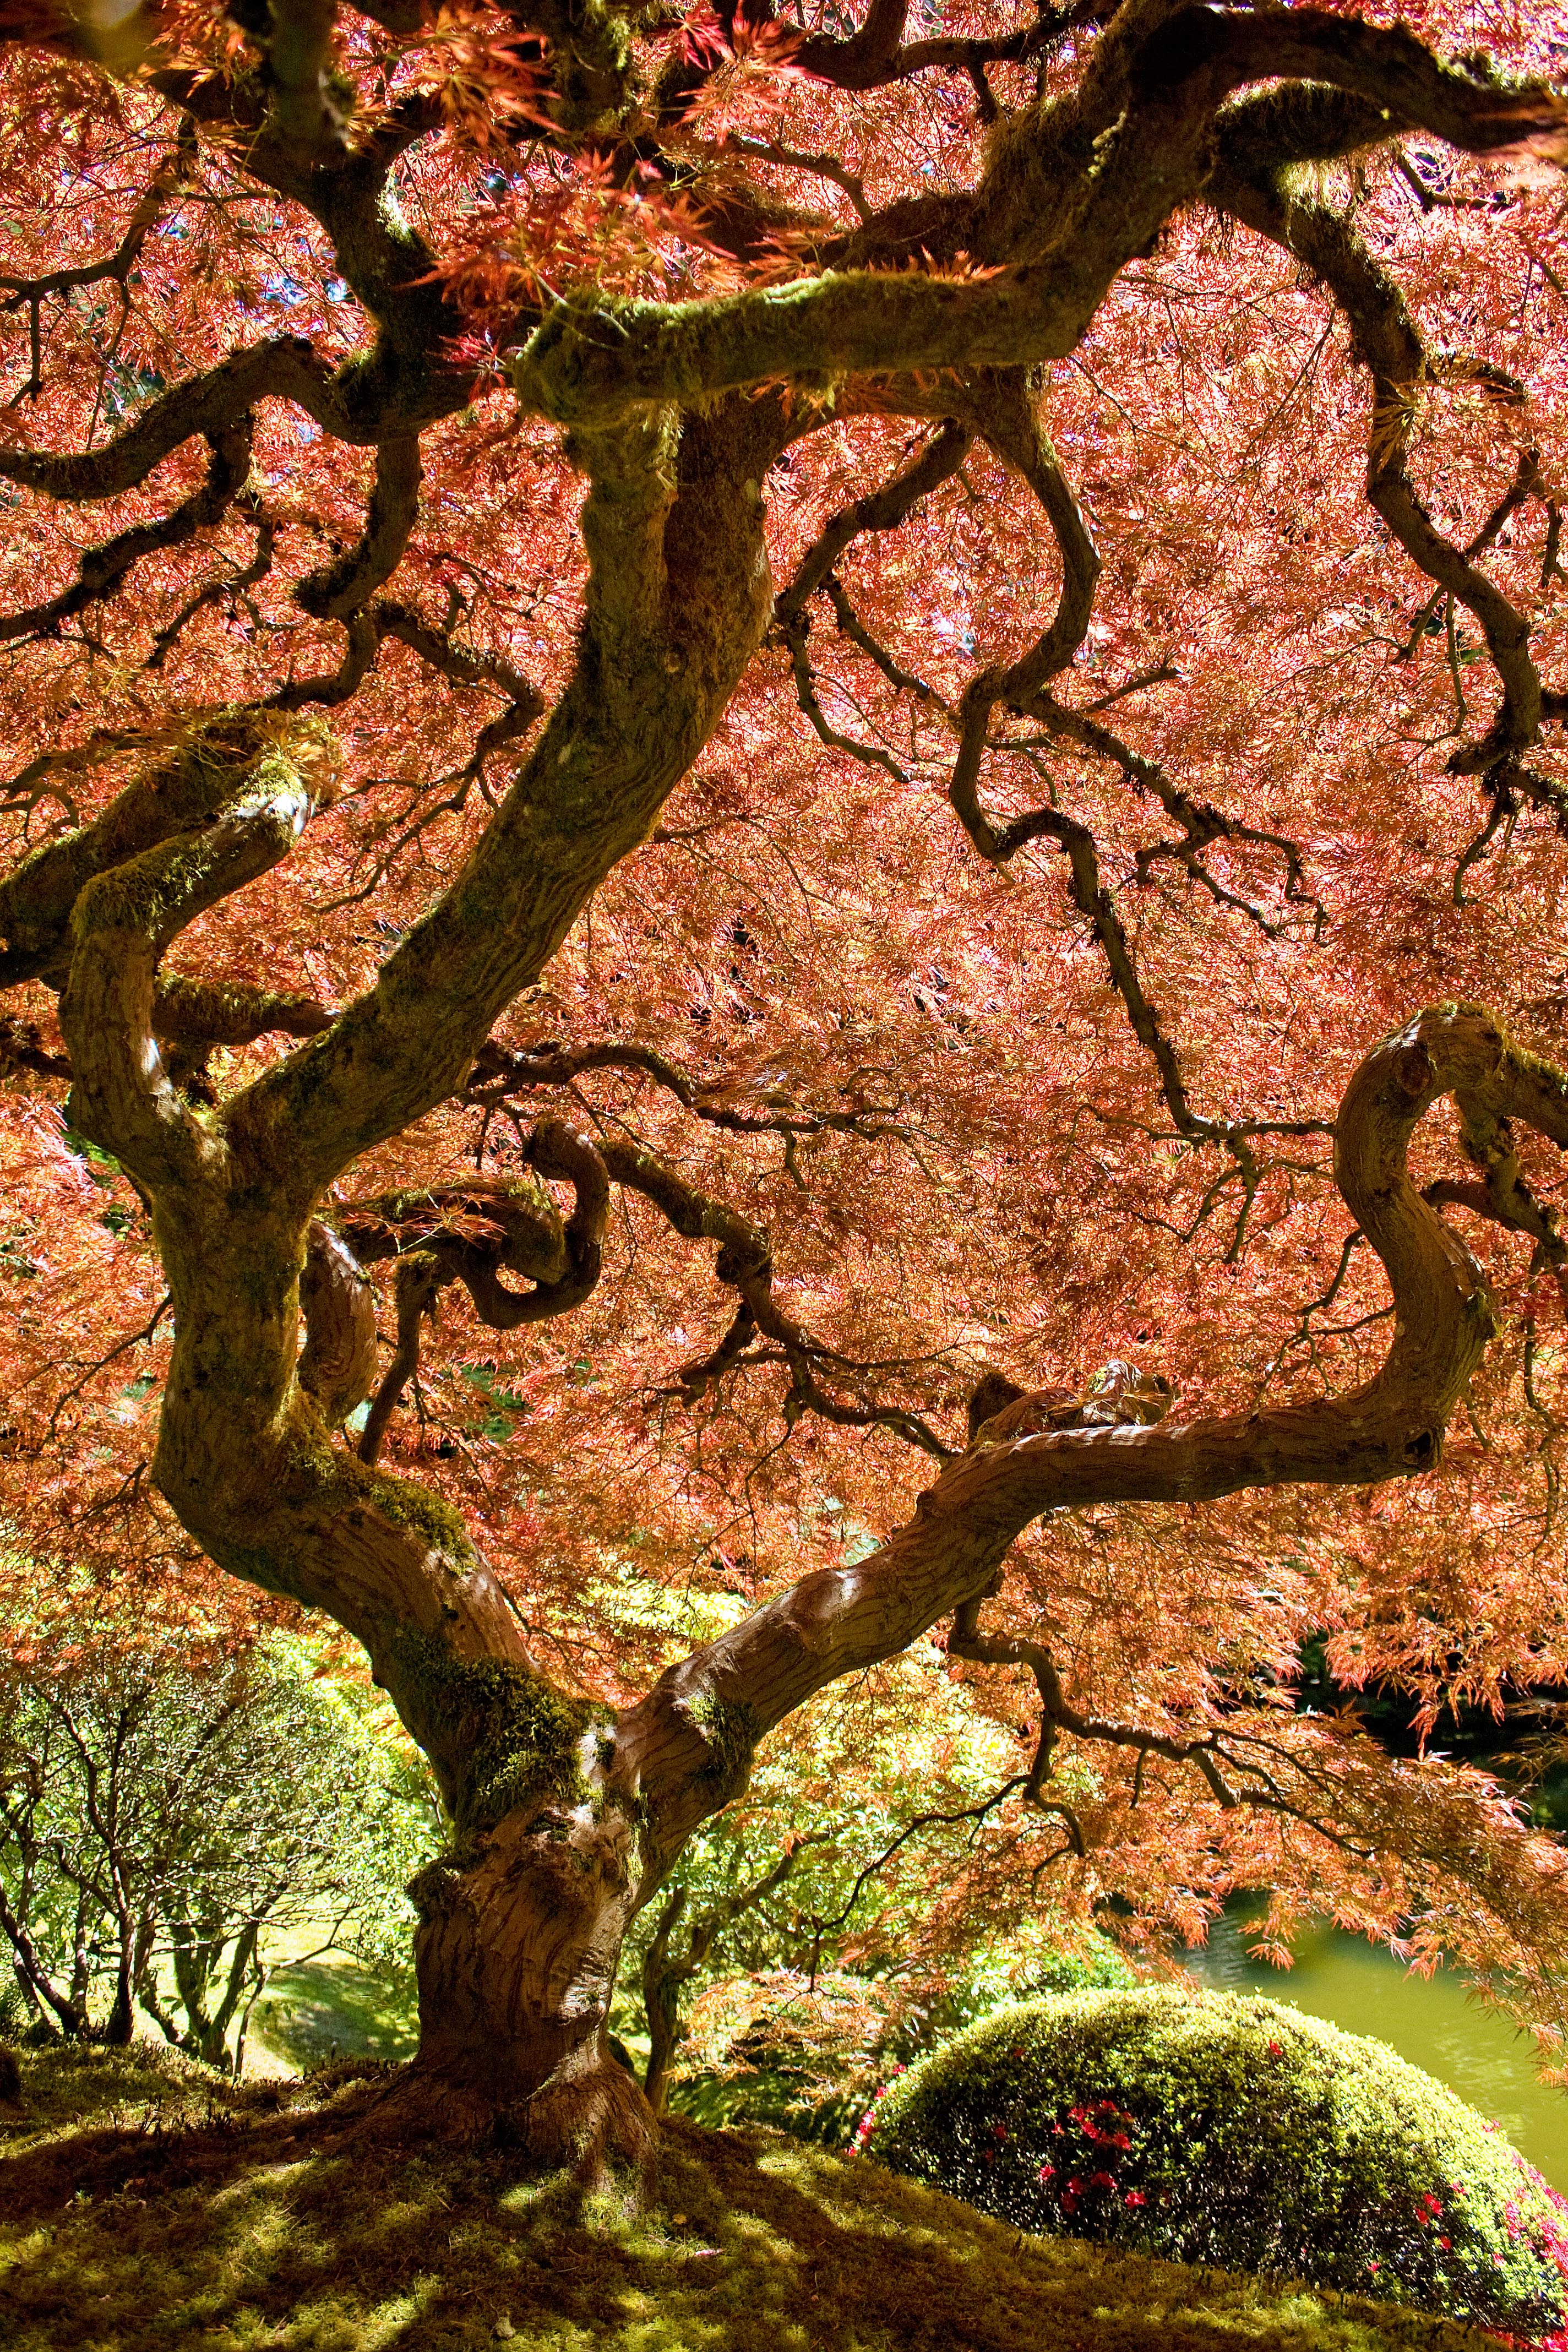
tree, nature, branch, blossom, plant, sunlight, leaf, flower, trunk, downtown, green, red, produce, autumn, canon, soil, botany, flora, season, maple, eos, shadows, rebel, japanese, digital, deciduous, oak, gardens, woodland, naturesfinest, oregon, portland, ian, sane, xsi, flowering plant, woody plant, land plant